Gabinete Caligari

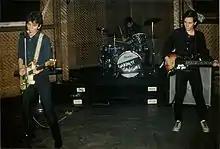
Gabinete Caligari in 1981

Gabinete Caligari is a Spanish rock band part of "La Movida Madrileña" movement. It lasted from 1981 to 1999.